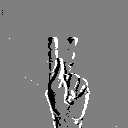
ASL letter: k